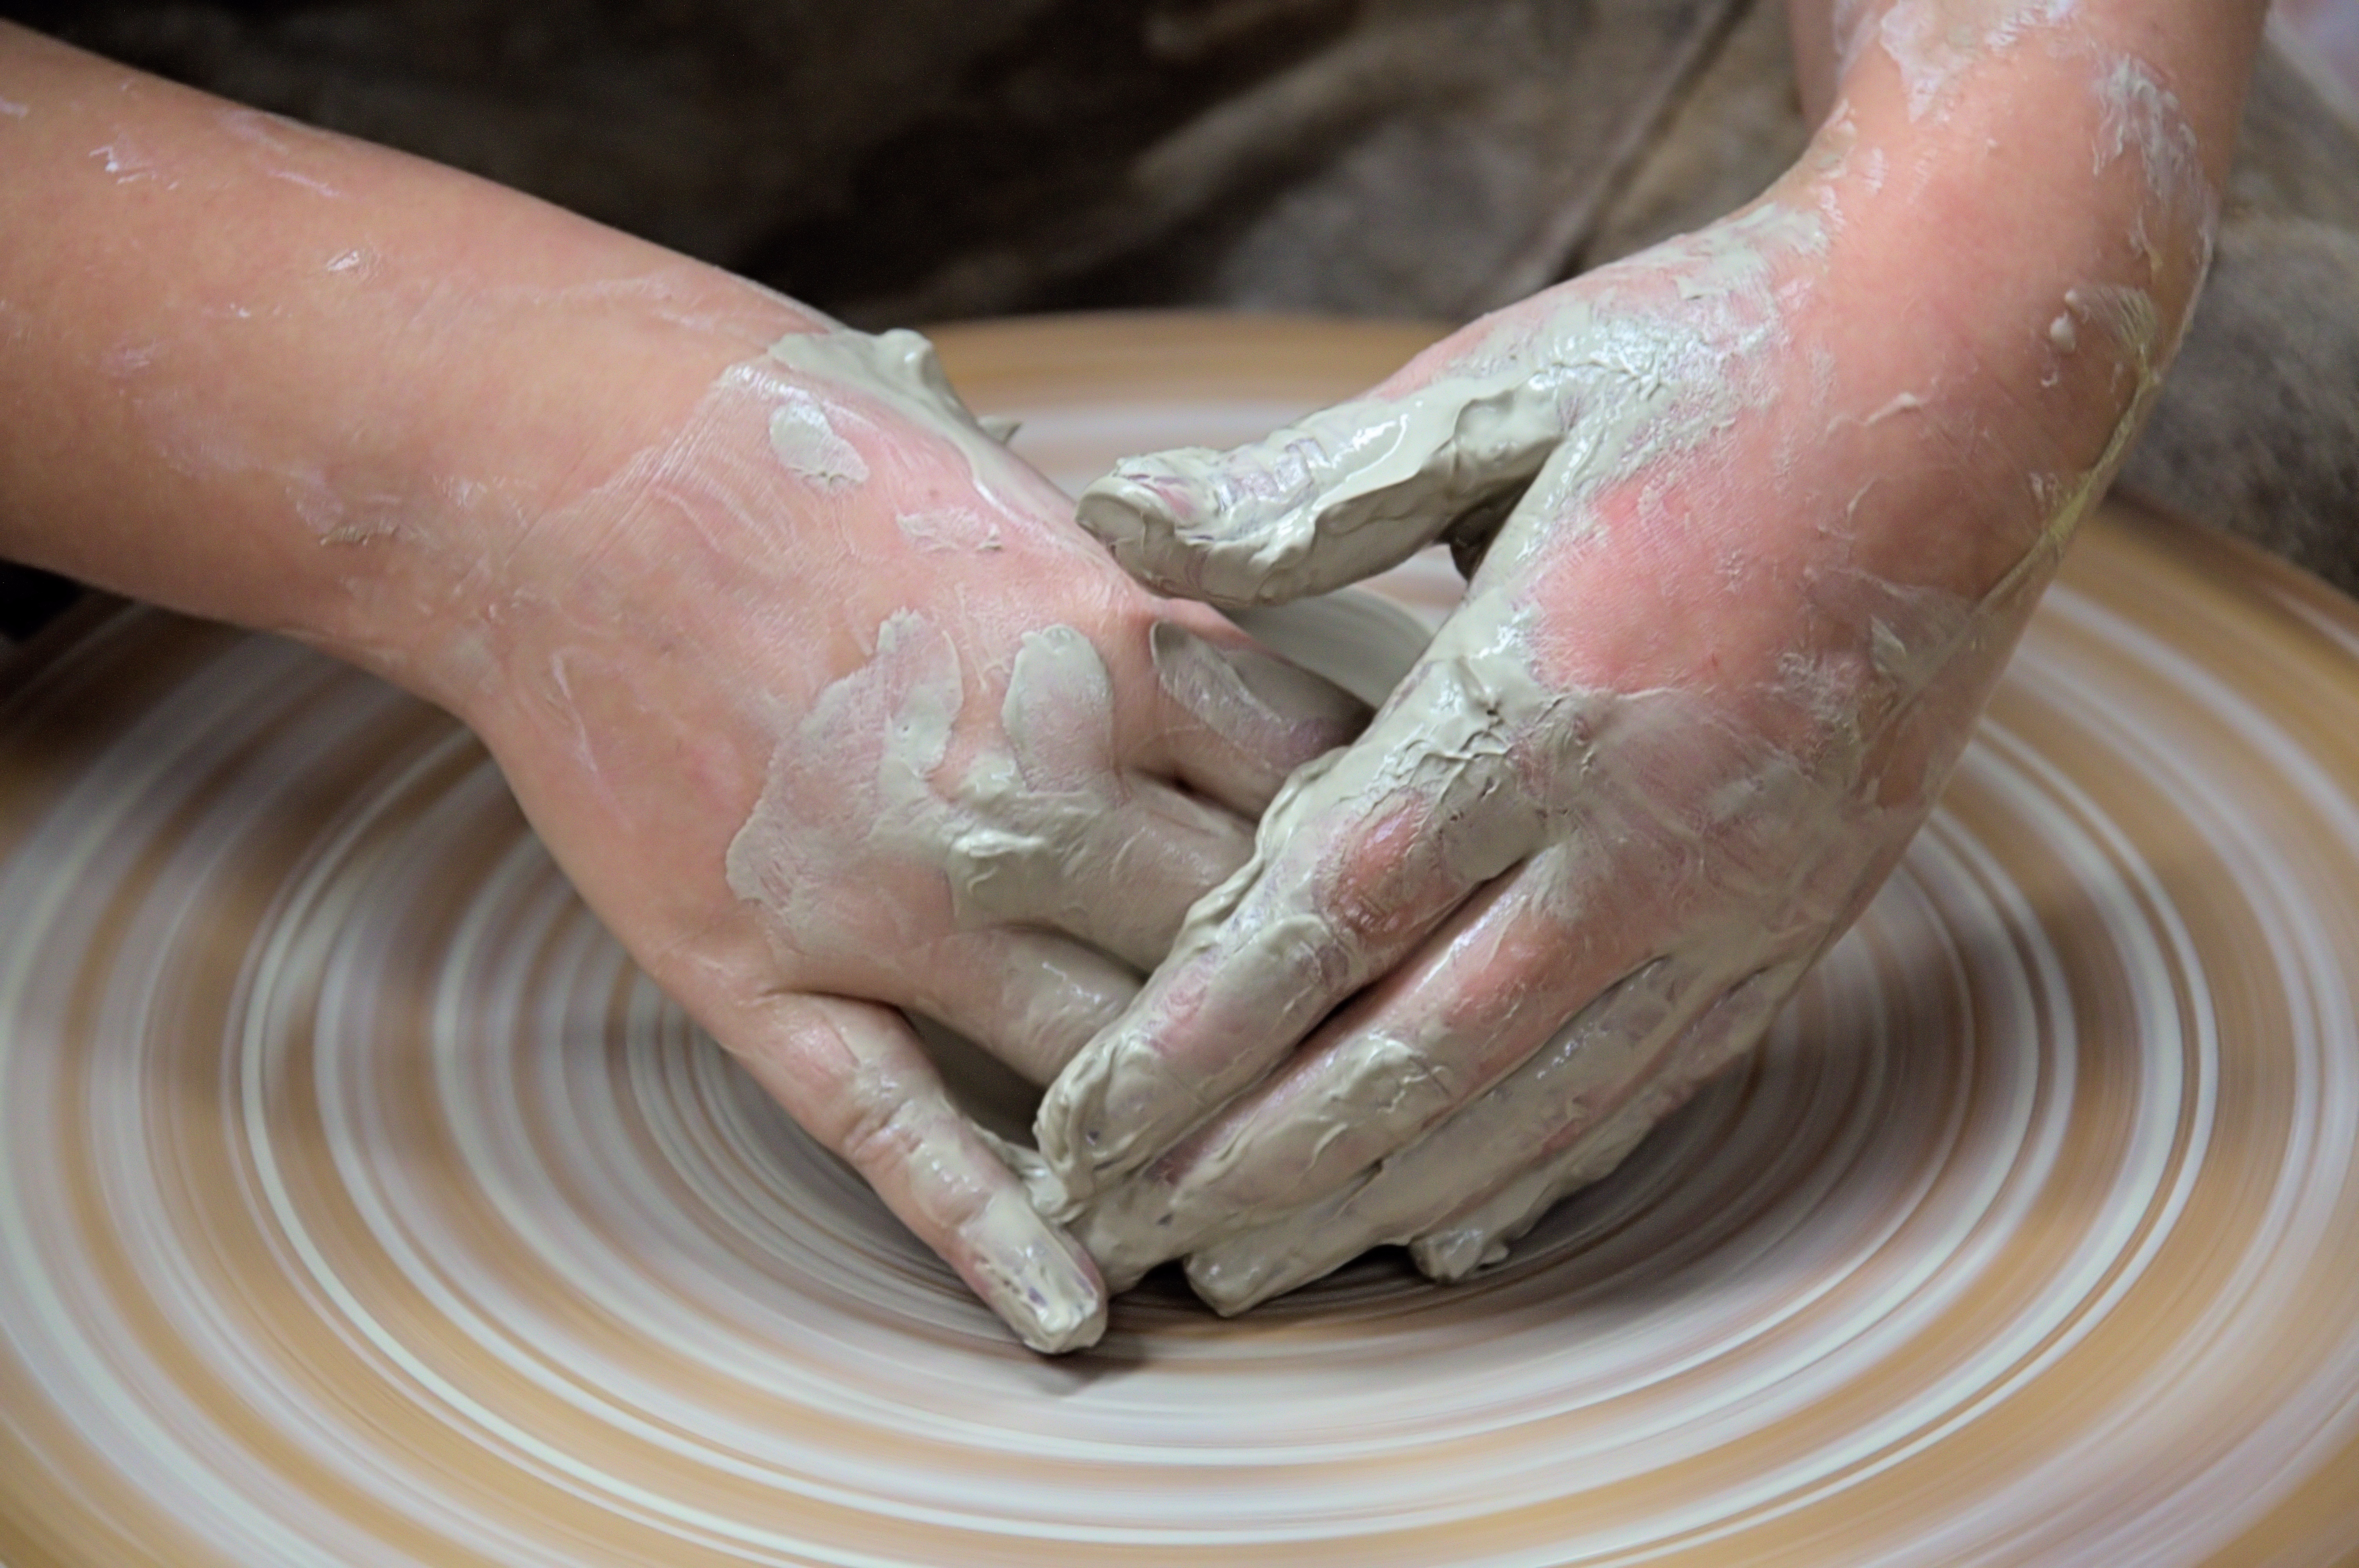
hand, wheel, pottery, material, shell, manufacturing, art, hands, turn, hub, clay, potter, carving, unique, form, hand labor, tonkunst, arts and crafts, potters, potter's wheel, schlicker